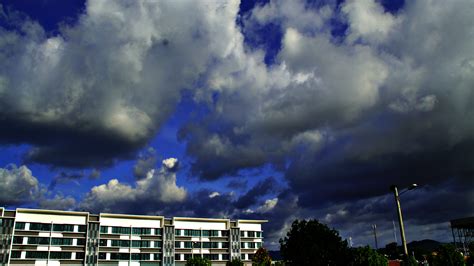
Weather: cloudy or overcast